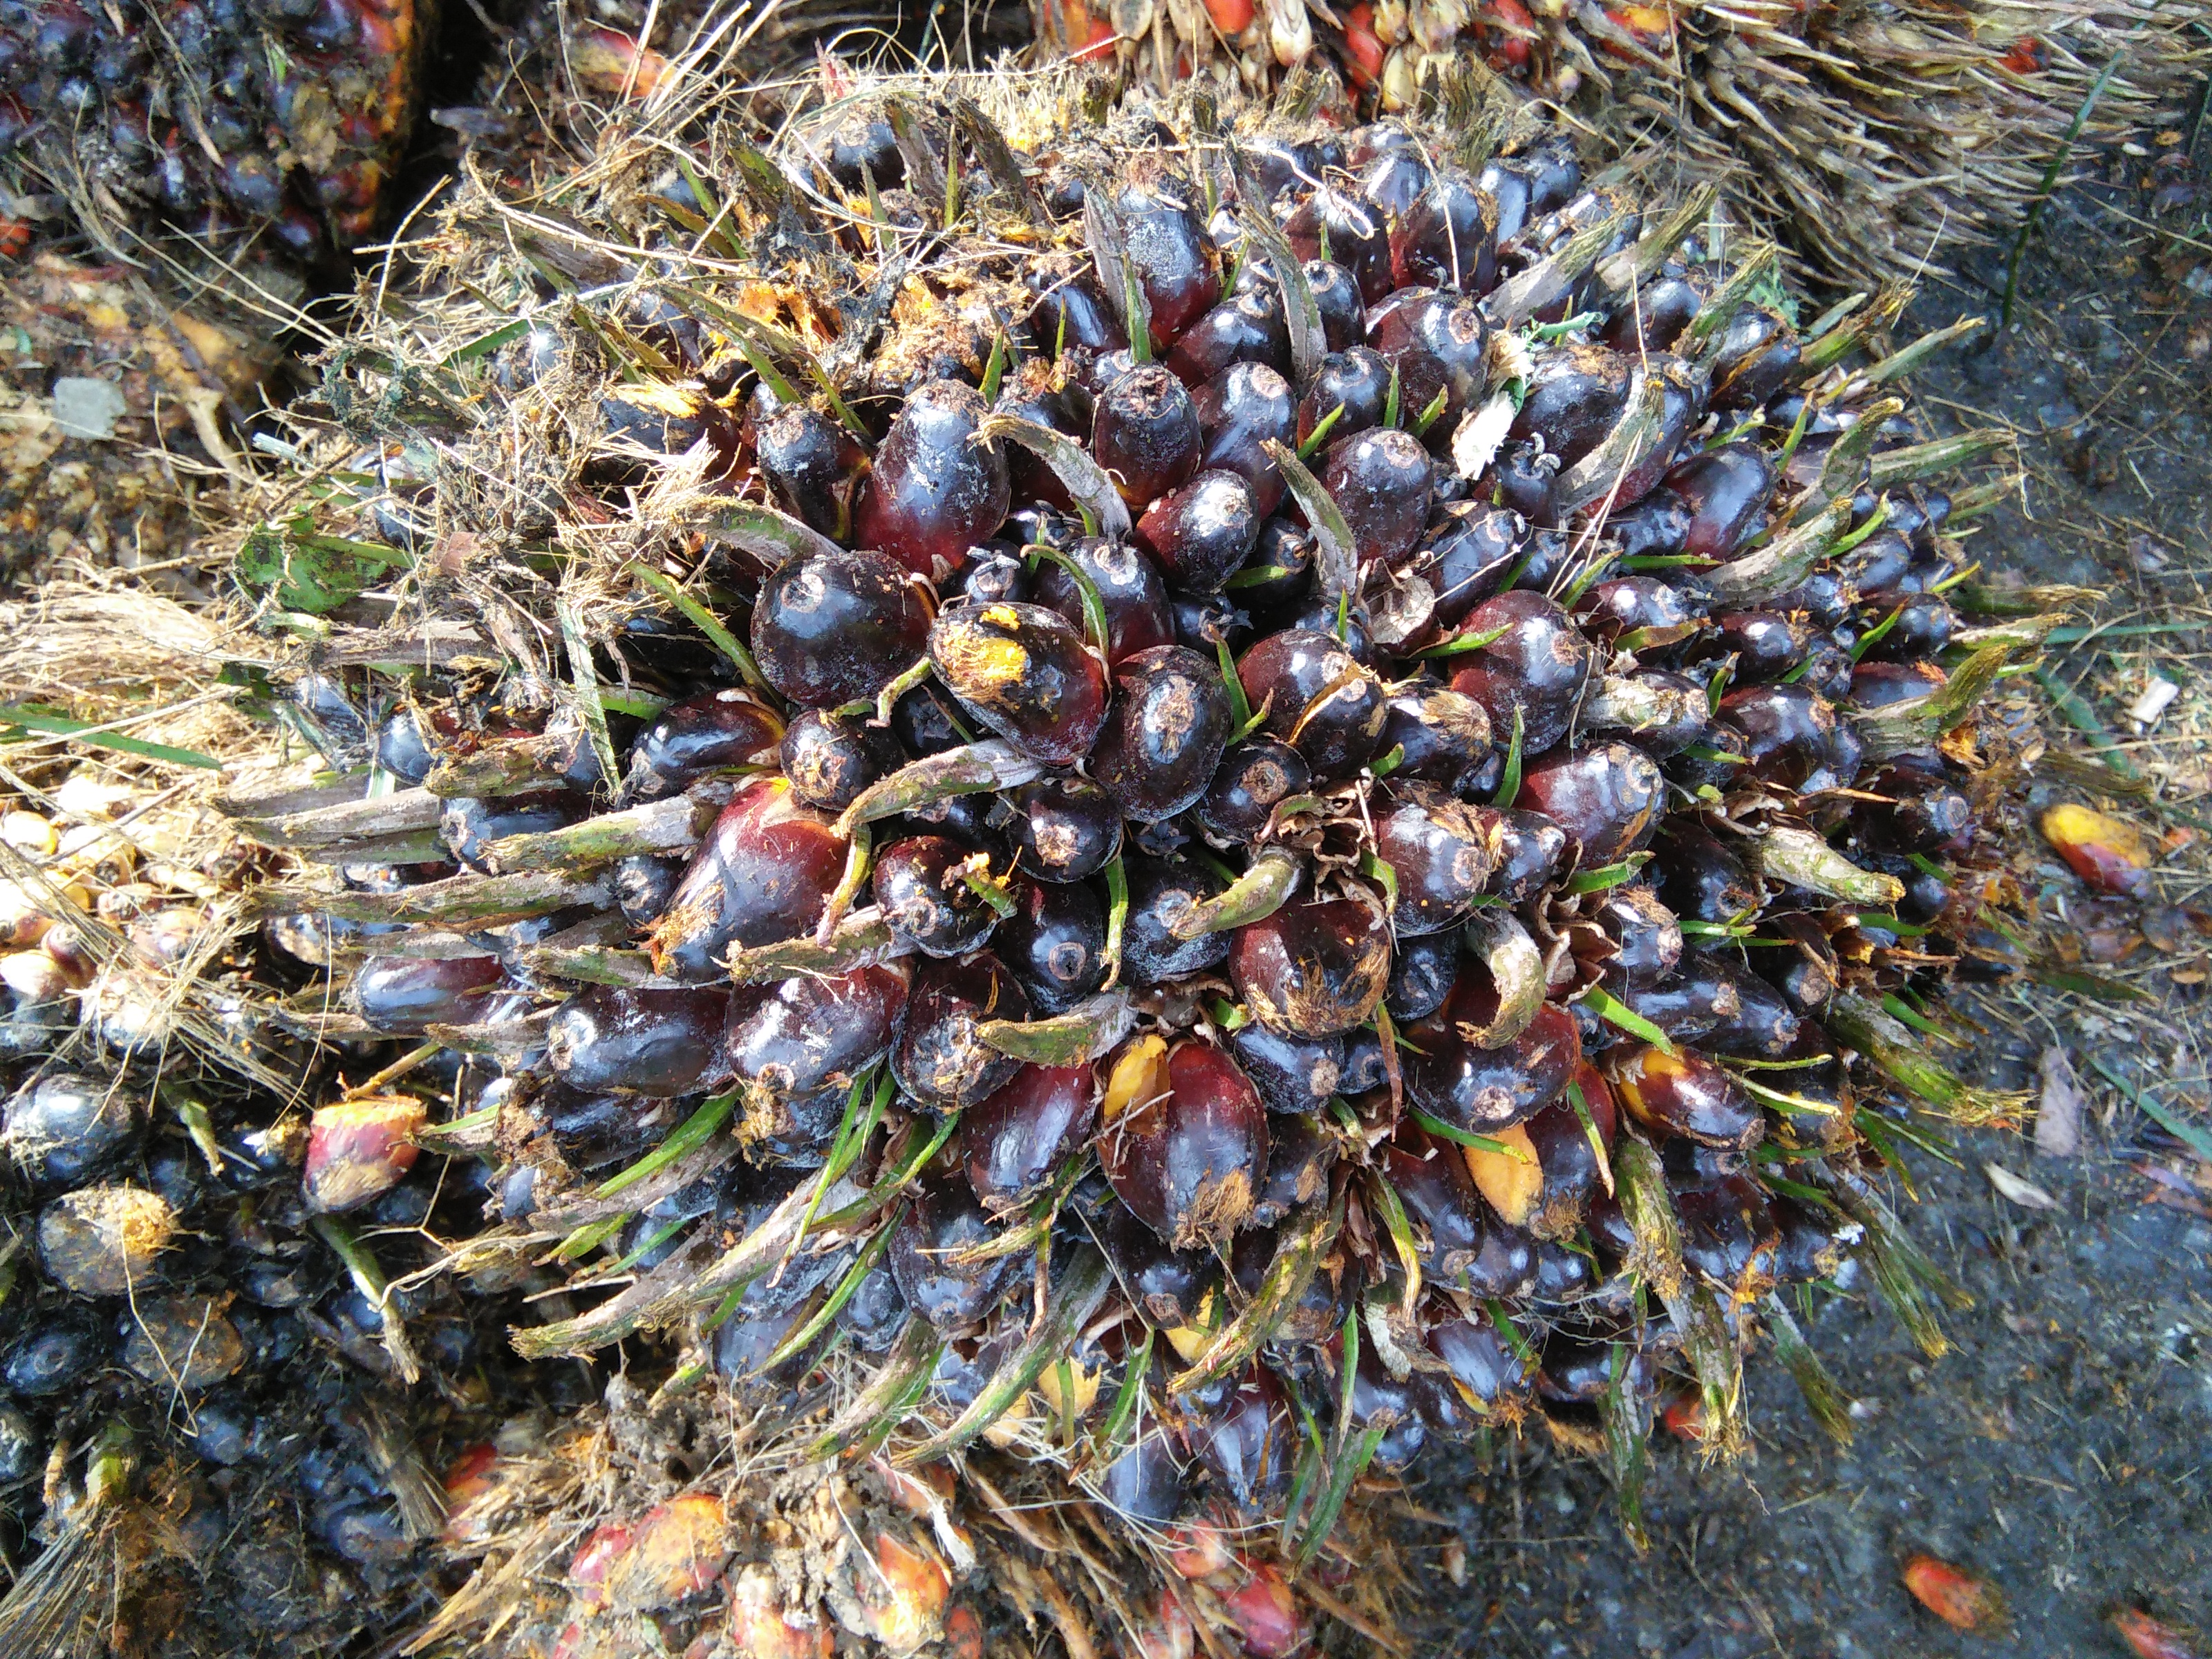
Ripeness: Unripe